Pierre Auger Observatory

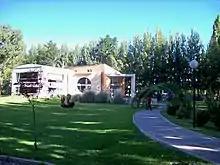

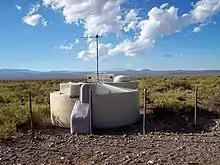

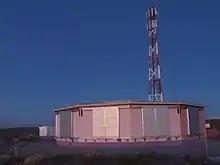

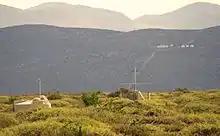

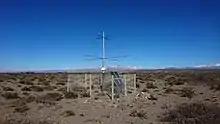

Meanwhile, from the Volcano Ranch (New Mexico, 1959–1978), the Fly's Eye (Dugway, Utah) and its successor the High Resolution Fly's Eye Cosmic Ray Detector called "HiRes" or "Fly's Eye" (University of Utah), the technique of the fluorescence detector was developed. These are optical telescopes, adjusted to picture UV light rays when looking over a surface area. It uses faceted observation (hence the fly's eye reference), to produce pixeled pictures at high speed. In 1992, James Cronin led the research and co-initiated the Auger Observation Collaboration.